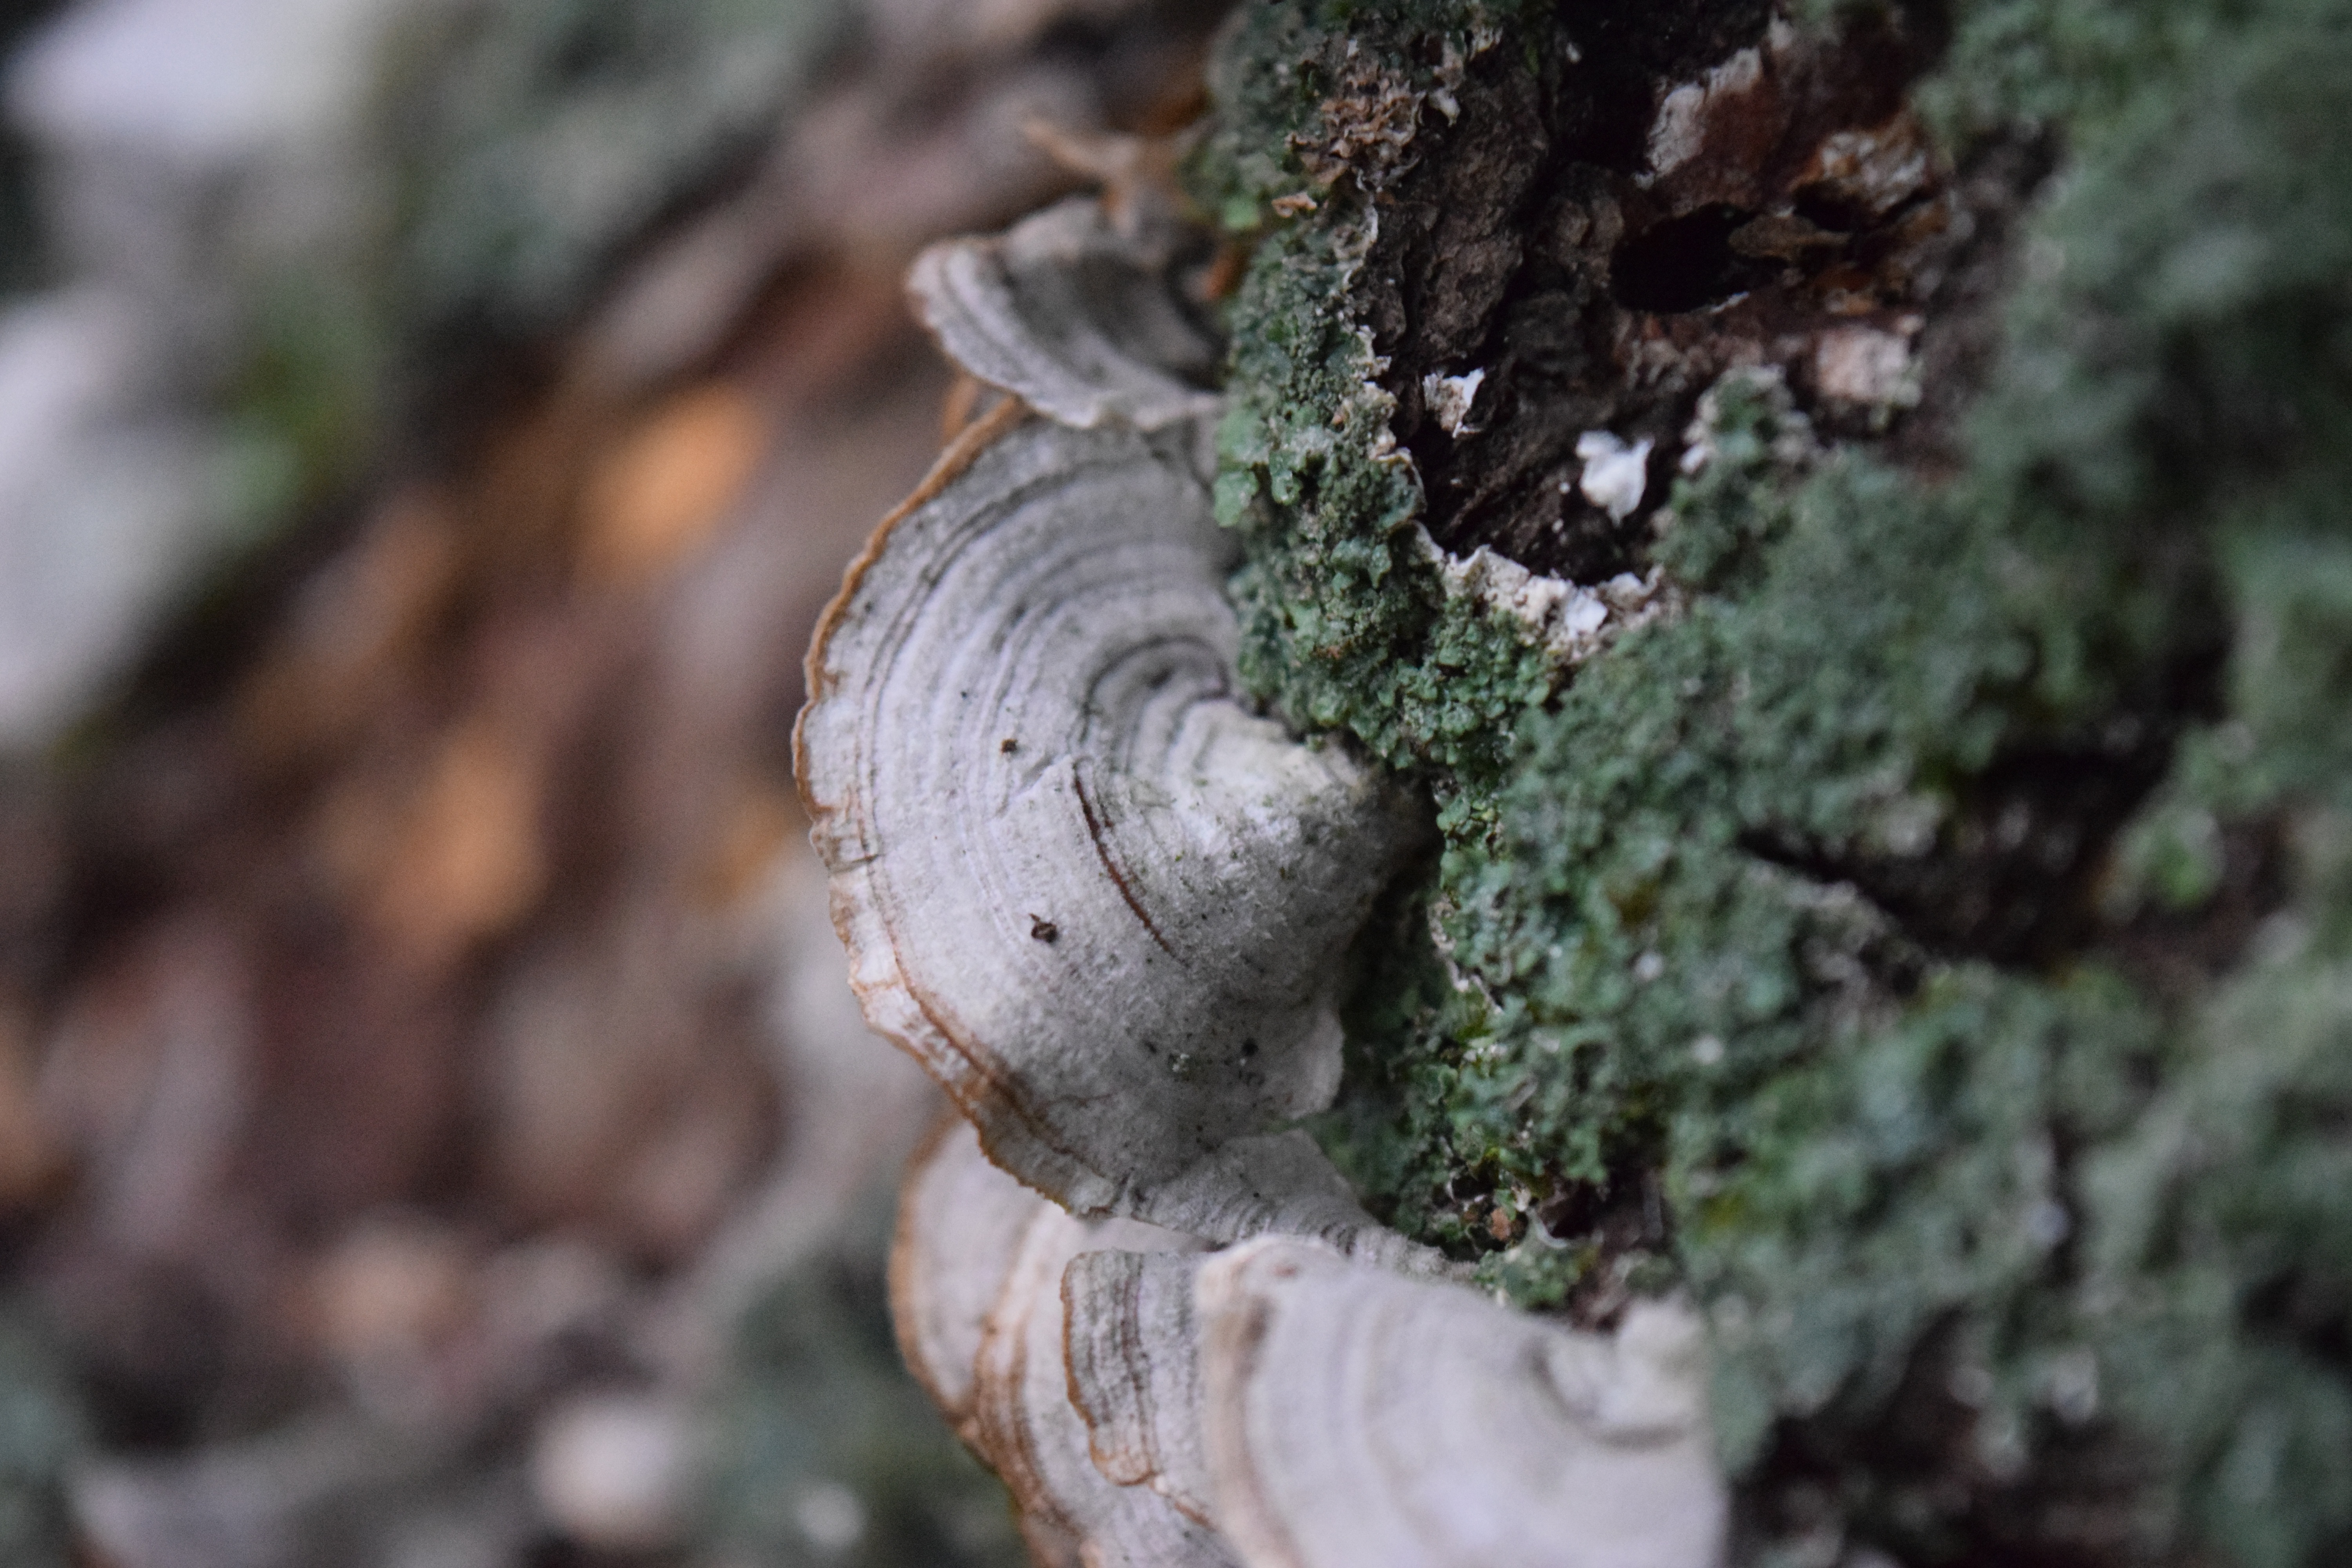
tree, nature, forest, plant, leaf, flower, trunk, wildlife, soil, flora, fauna, close up, fungus, woodland, macro photography